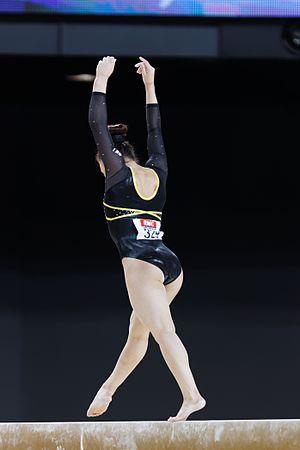
Championnats d'Europe de gymnastique artistique 2015. Poutre.